Krvavec Ski Resort

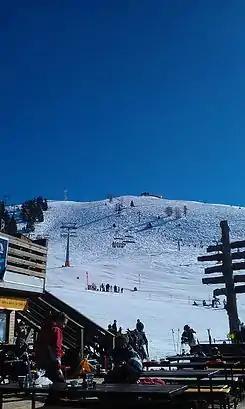
View from Brunarica Sonček

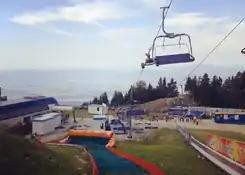
Summer Park Krvavec

The Krvavec Ski Resort is the second-largest Slovenian ski resort, located in the Municipality of Cerklje na Gorenjskem in the Kamnik–Savinja Alps. The nearest city is Kranj and it is 25 km from Ljubljana. The resort is located 10 km from Ljubljana Jože Pučnik Airport and it is the nearest ski resort to an international airport in Europe. It has a total 30 km of ski slopes.